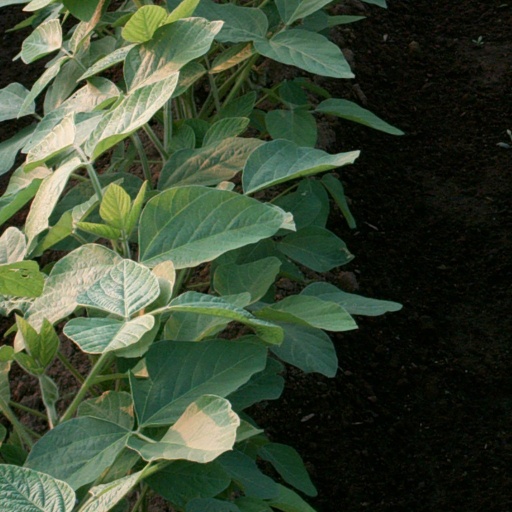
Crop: soybean